Great Game

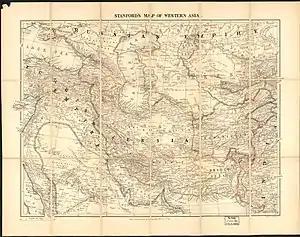
1885 British map of Western Asia during the Great Game, with the Russian and Turkish Empires, Qajar Persia, the southern fringes of Russian Turkestan, Afghanistan and western British India

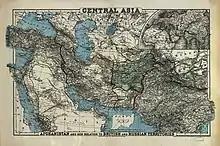
"Afghanistan and her relation to British and Russian territories", 1885 American map of Central Asia, Afghanistan, and British and Russian territories

The Great Game was a rivalry between the 19th-century British and Russian empires over influence in Central Asia, primarily in Afghanistan, Persia, and Tibet. The two colonial empires used military interventions and diplomatic negotiations to acquire and redefine territories in Central and South Asia. Russia conquered Turkestan, and Britain expanded and set the borders of British India. By the early 20th century, a line of independent states, tribes, and monarchies from the shore of the Caspian Sea to the Eastern Himalayas were made into protectorates and territories of the two empires.